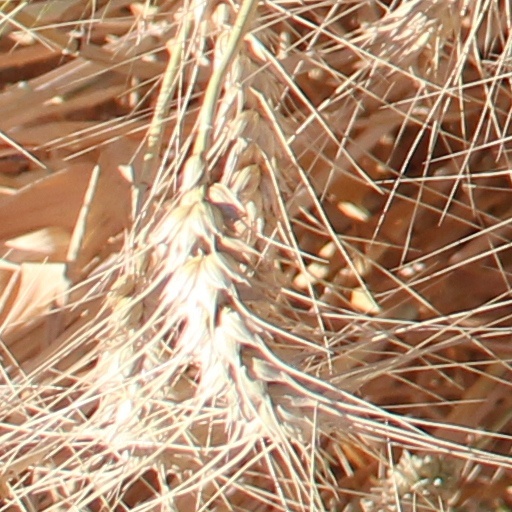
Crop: wheat